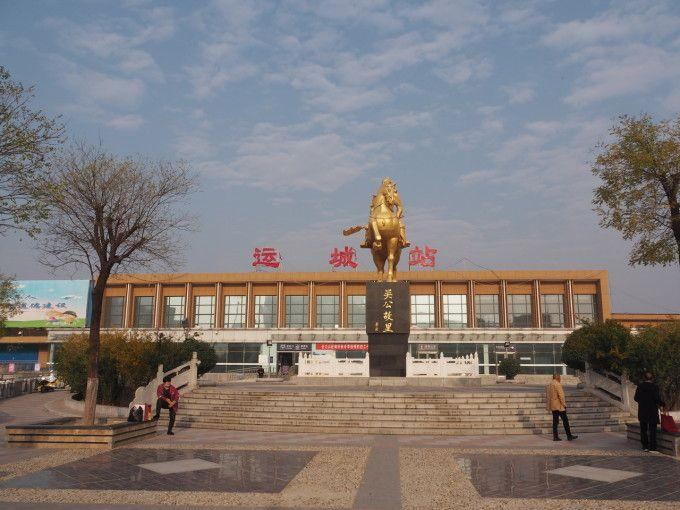
地标名称：运城站
所在城市：运城市·盐湖区